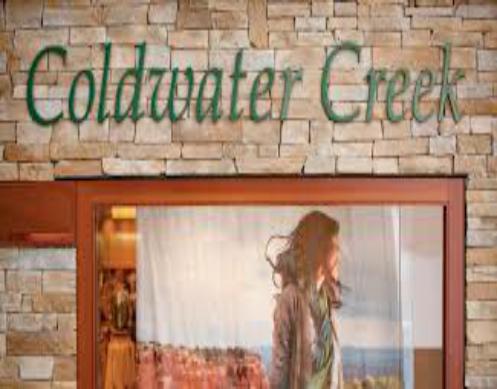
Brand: Coldwater Creek
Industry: Clothes